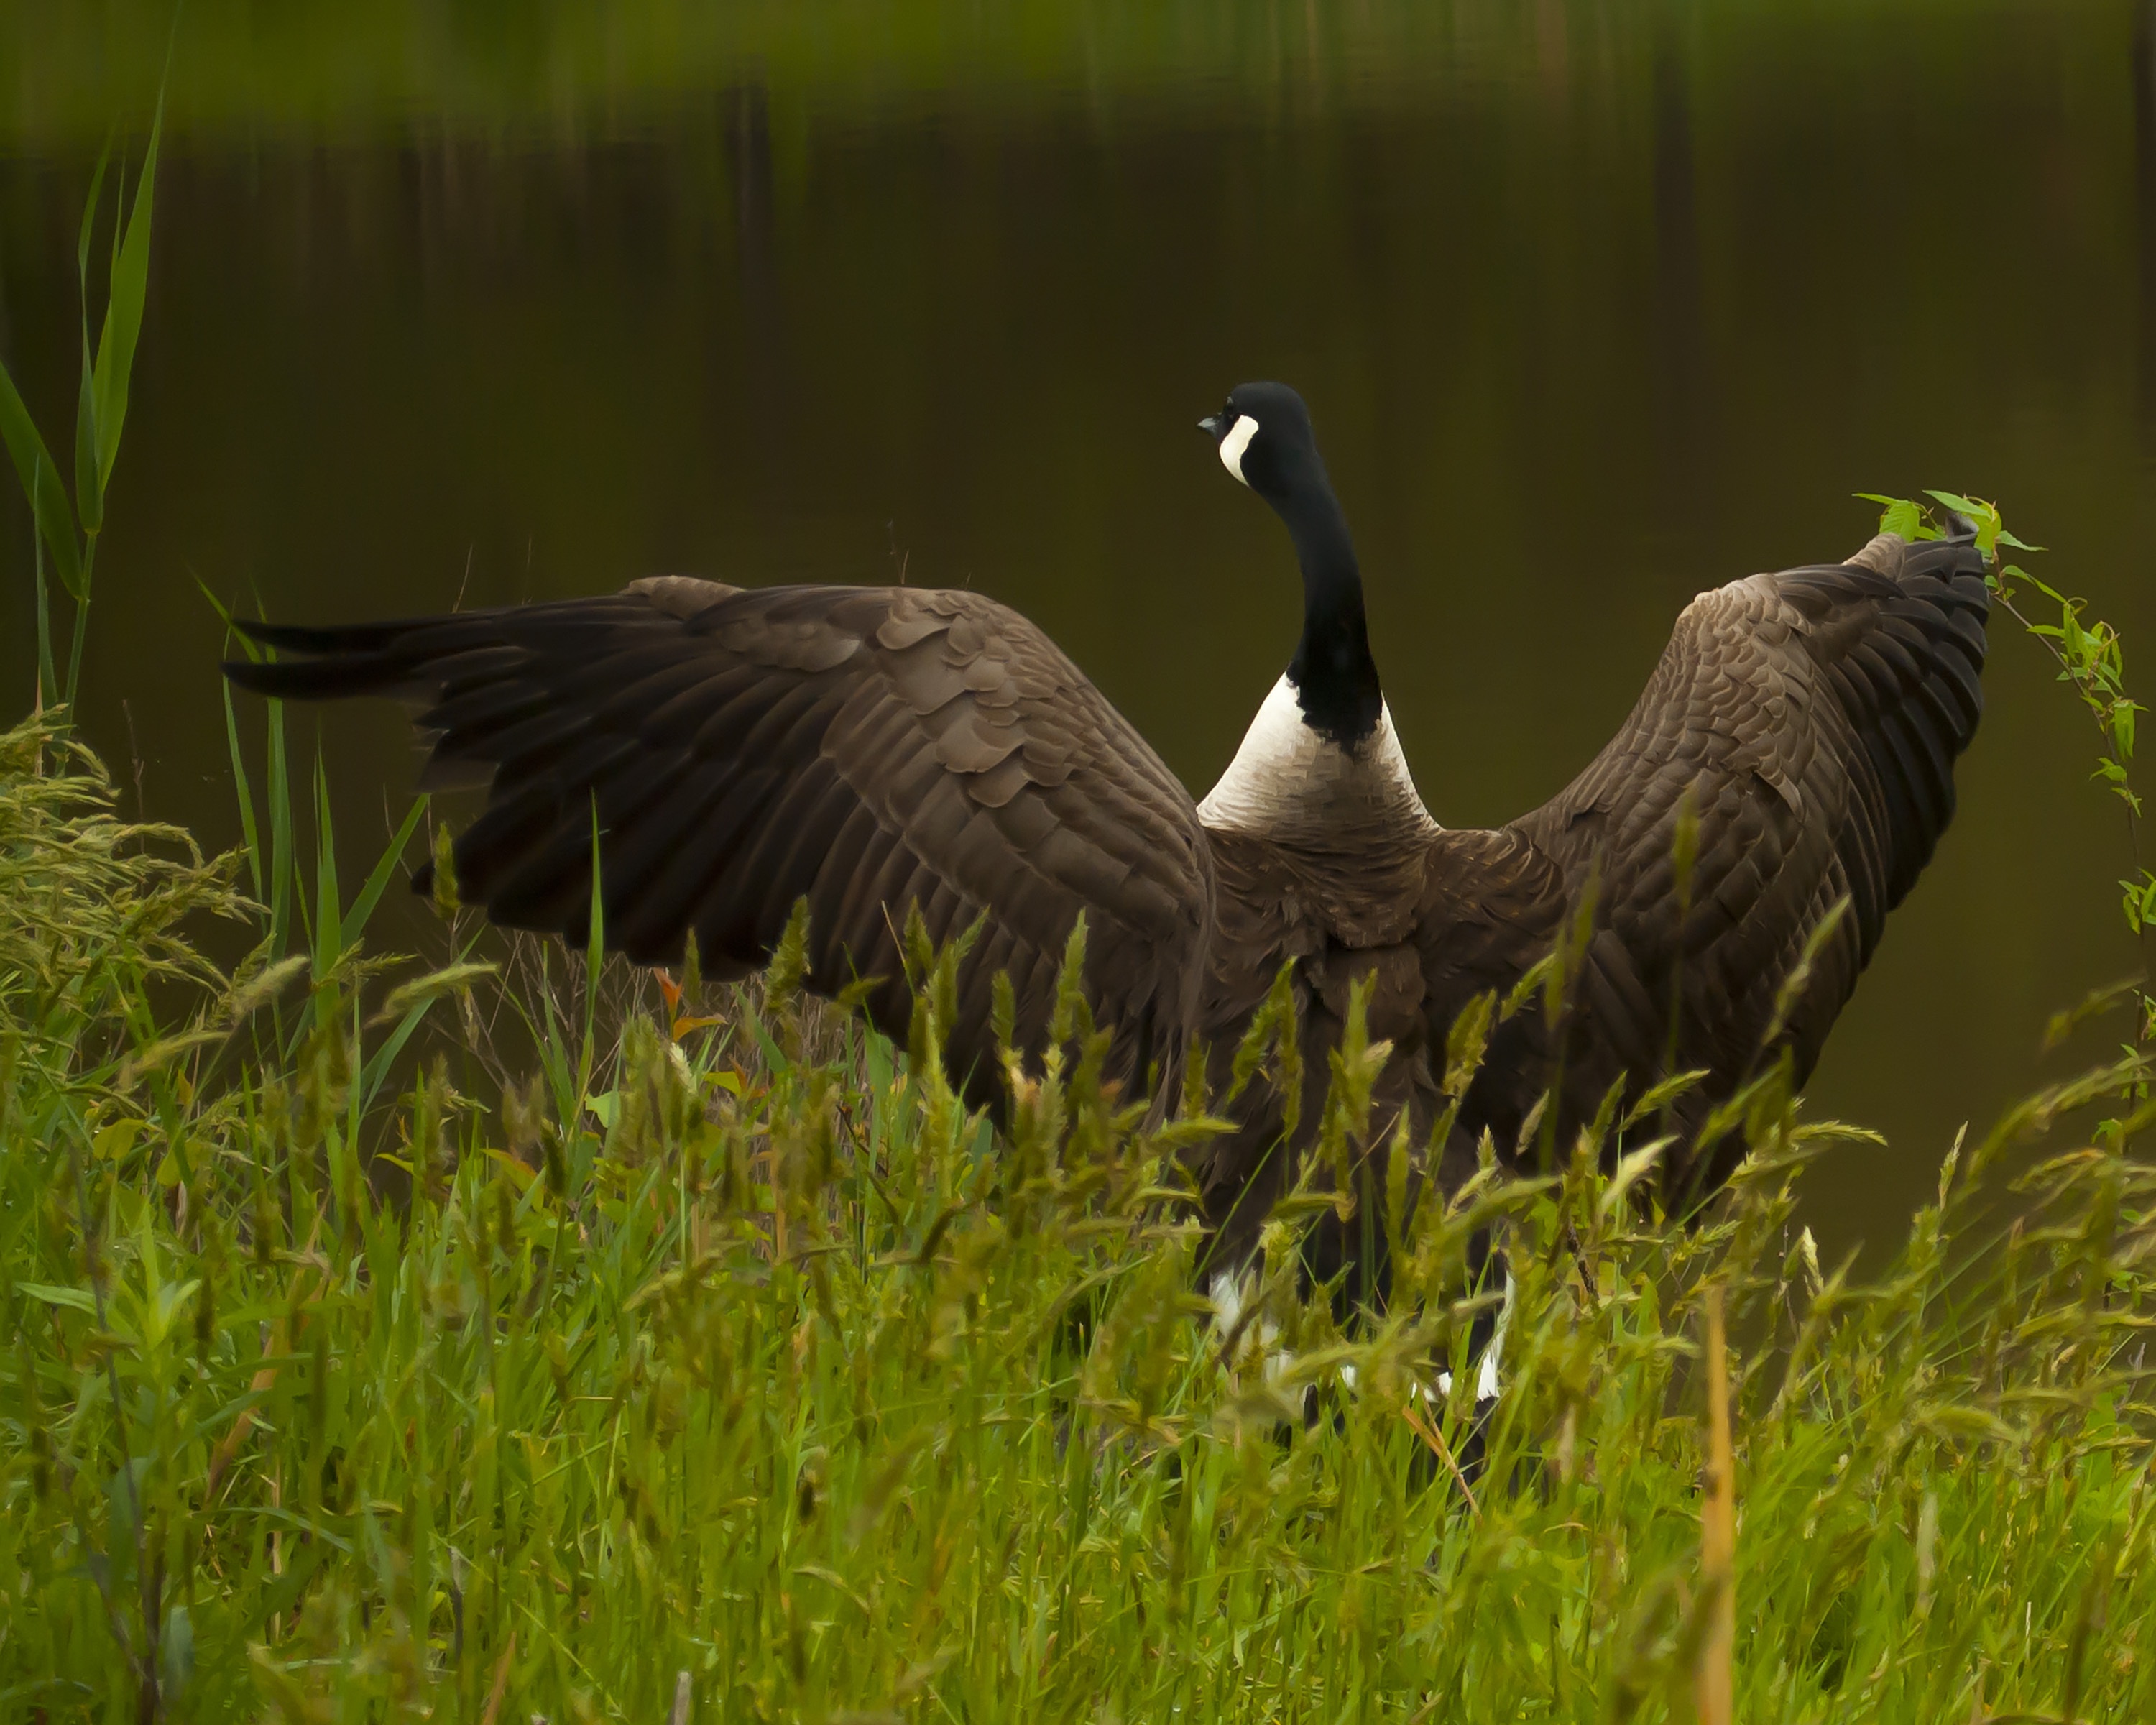
nature, bird, wing, prairie, fly, wildlife, wild, green, beak, feather, fowl, fauna, goose, vertebrate, water bird, birding, crane like bird